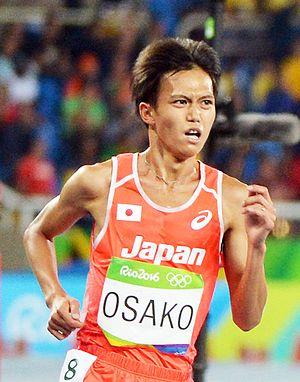
Suguru Ōsako est un athlète japonais, spécialiste du fond.